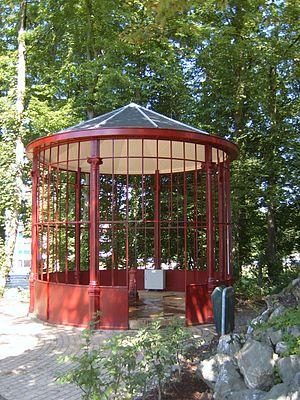
Source du Tonnelet à Spa ¨Personal picture
La source du Tonnelet est une source de la région de Spa, localité de Nivezé. Il s'agit d'un pouhon, source ferrugineuse et carbo-gazeuse typique de la haute-Ardenne. Ses eaux sont issues du massif de la fagne de Malchamps.